Answer in natural language. Considering the relative positions, is Doorway (marked C) above or below Doorway (marked B)? Choose between the following options: below or above
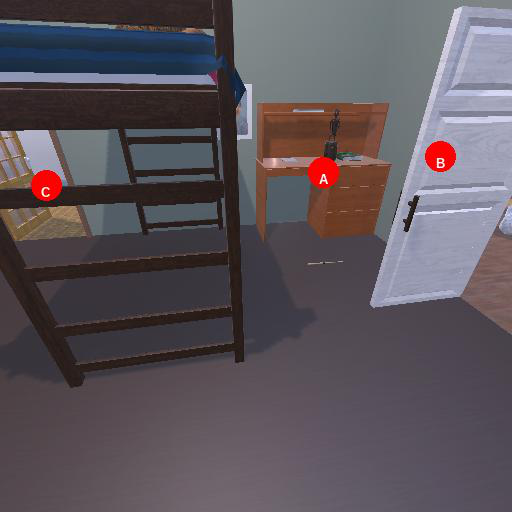
<answer>above</answer>